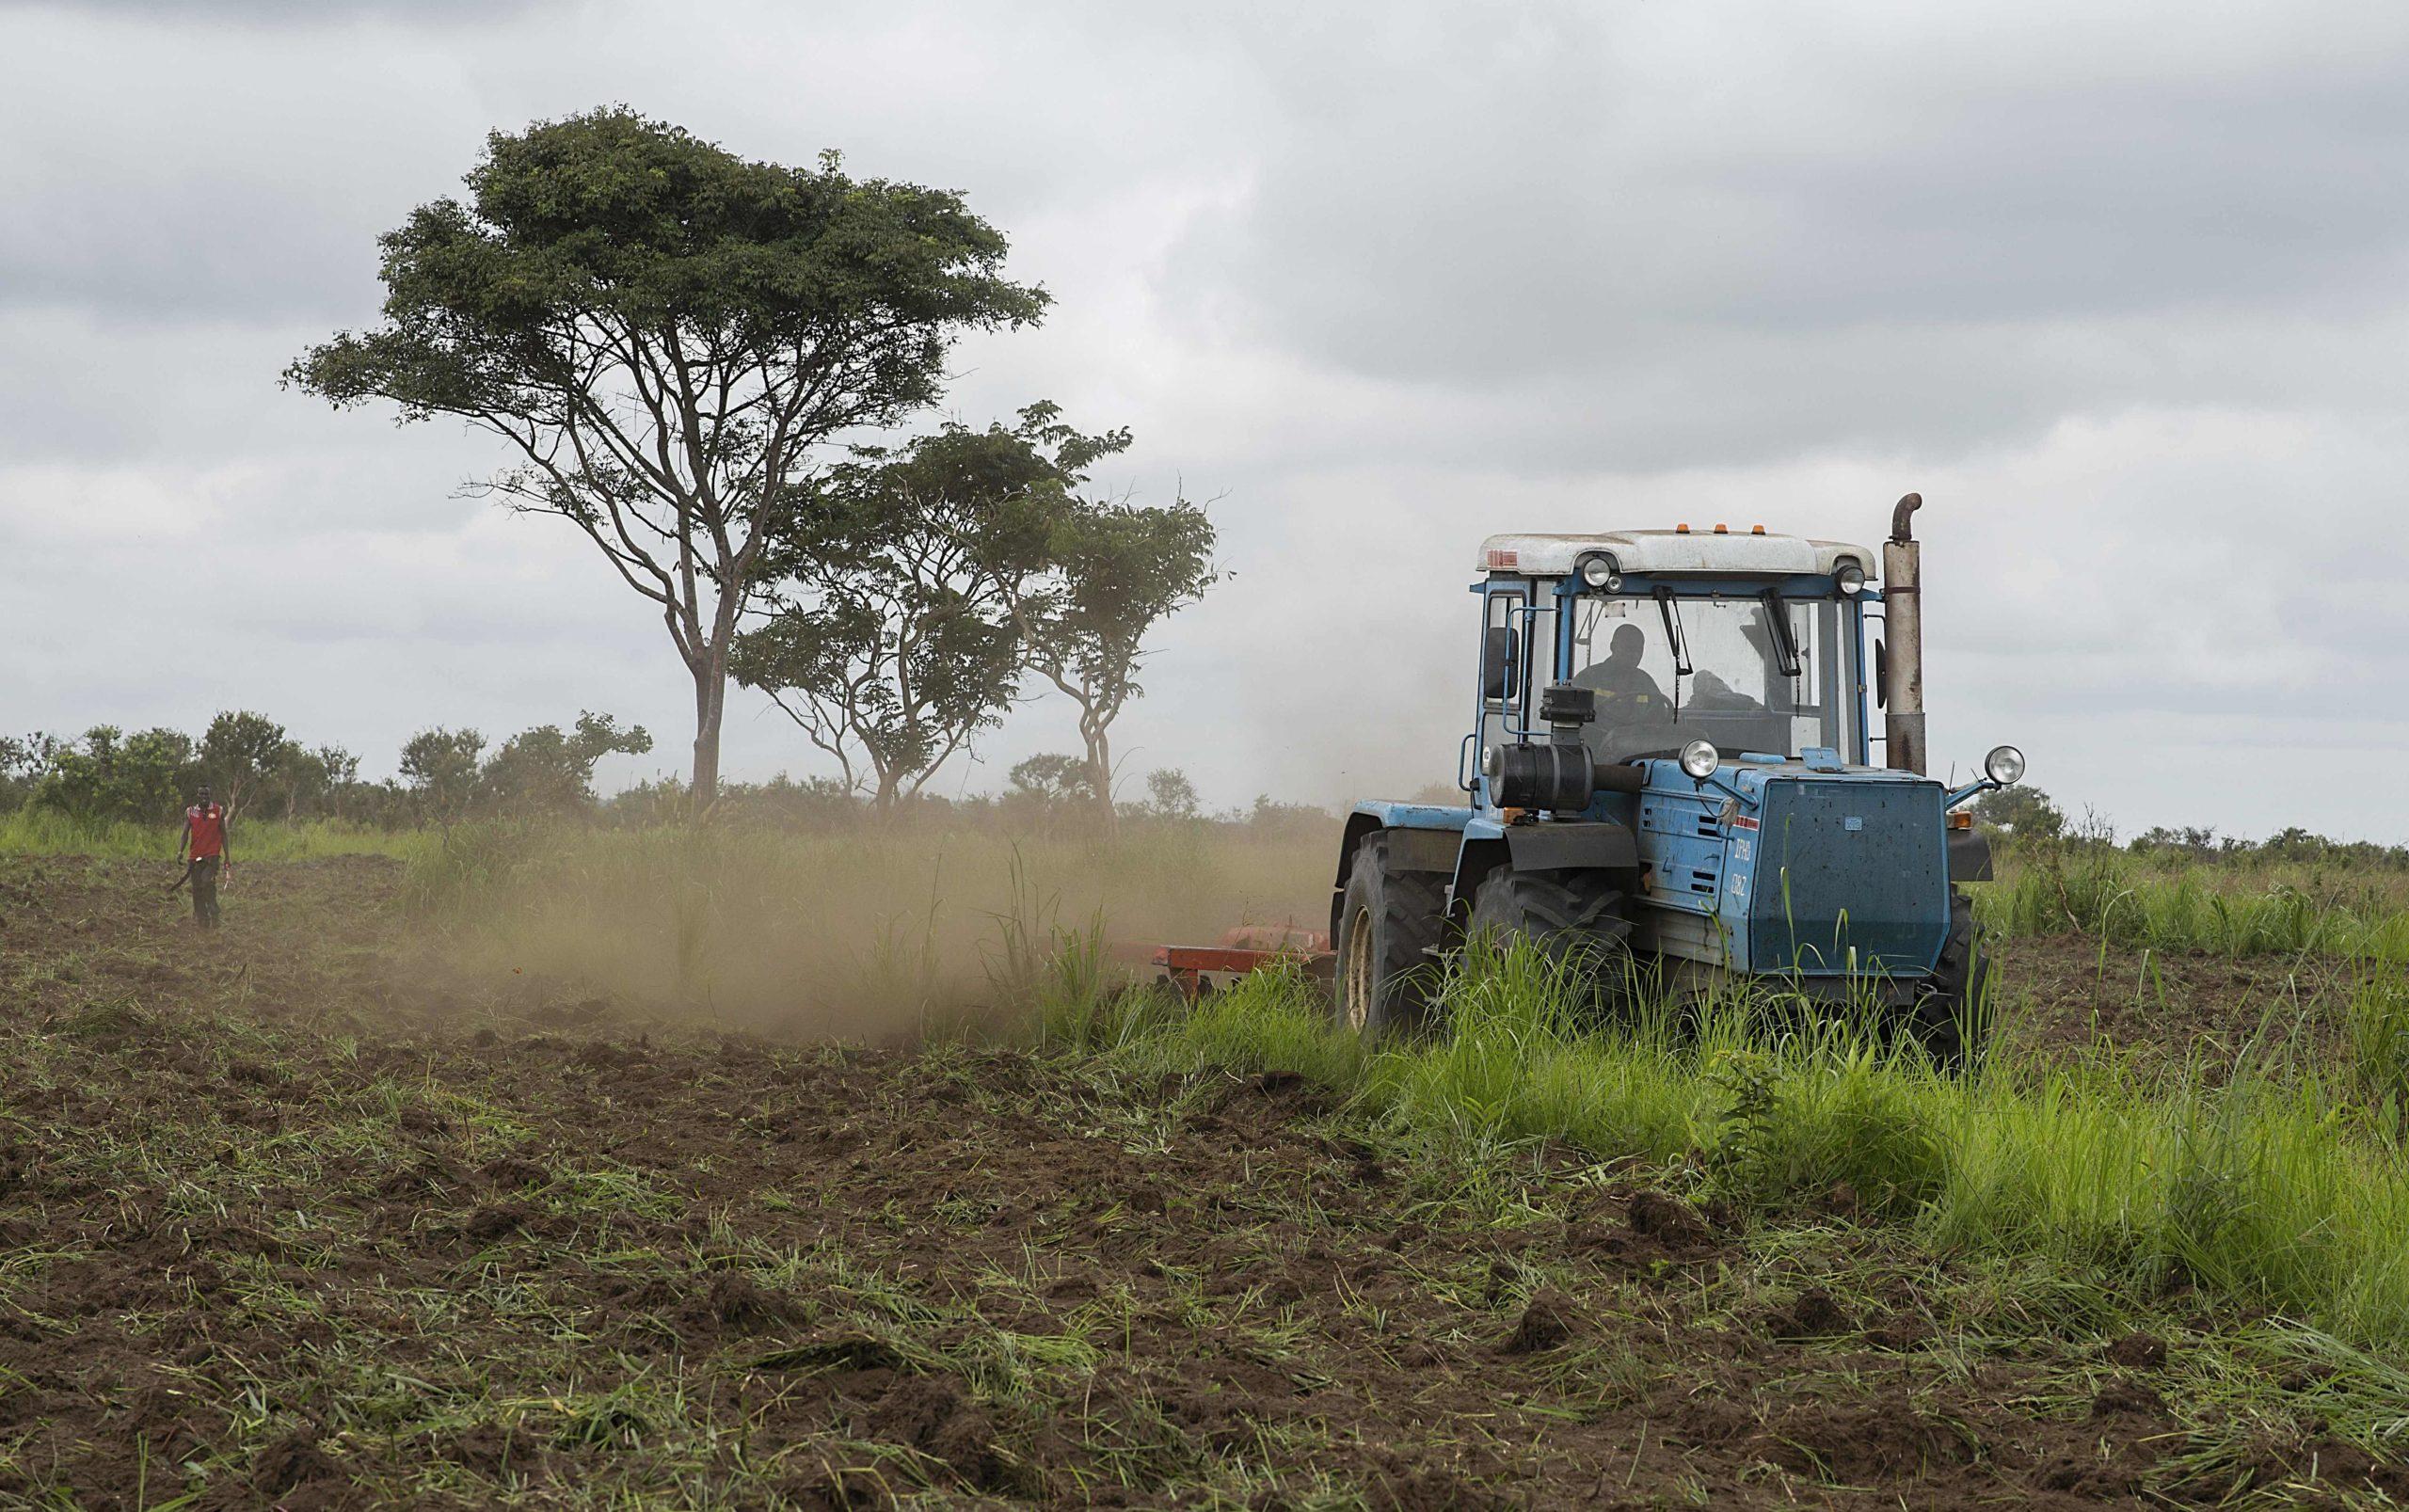
Kilimo ambacho kinatumia mashine ya kulimia ijulikanayo kwa jina la trekta ambalo linafanya kazi ya kukata majani kwa ajili ya kuandaa shamba kwa ajili ya shughuli za kilimo.